Sedona Schnebly

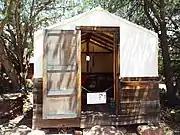
Oak Creek Tenthouse

Their large house served as a residence for visitors. The guests never paid more than $1 a day for room and board. Tubercular guests were considered contagious and so were placed in tenthouses on the property. Not only did Sedona cook for everyone and tend to her children, but she helped on the farm, made soap, and canned fruits and vegetables.